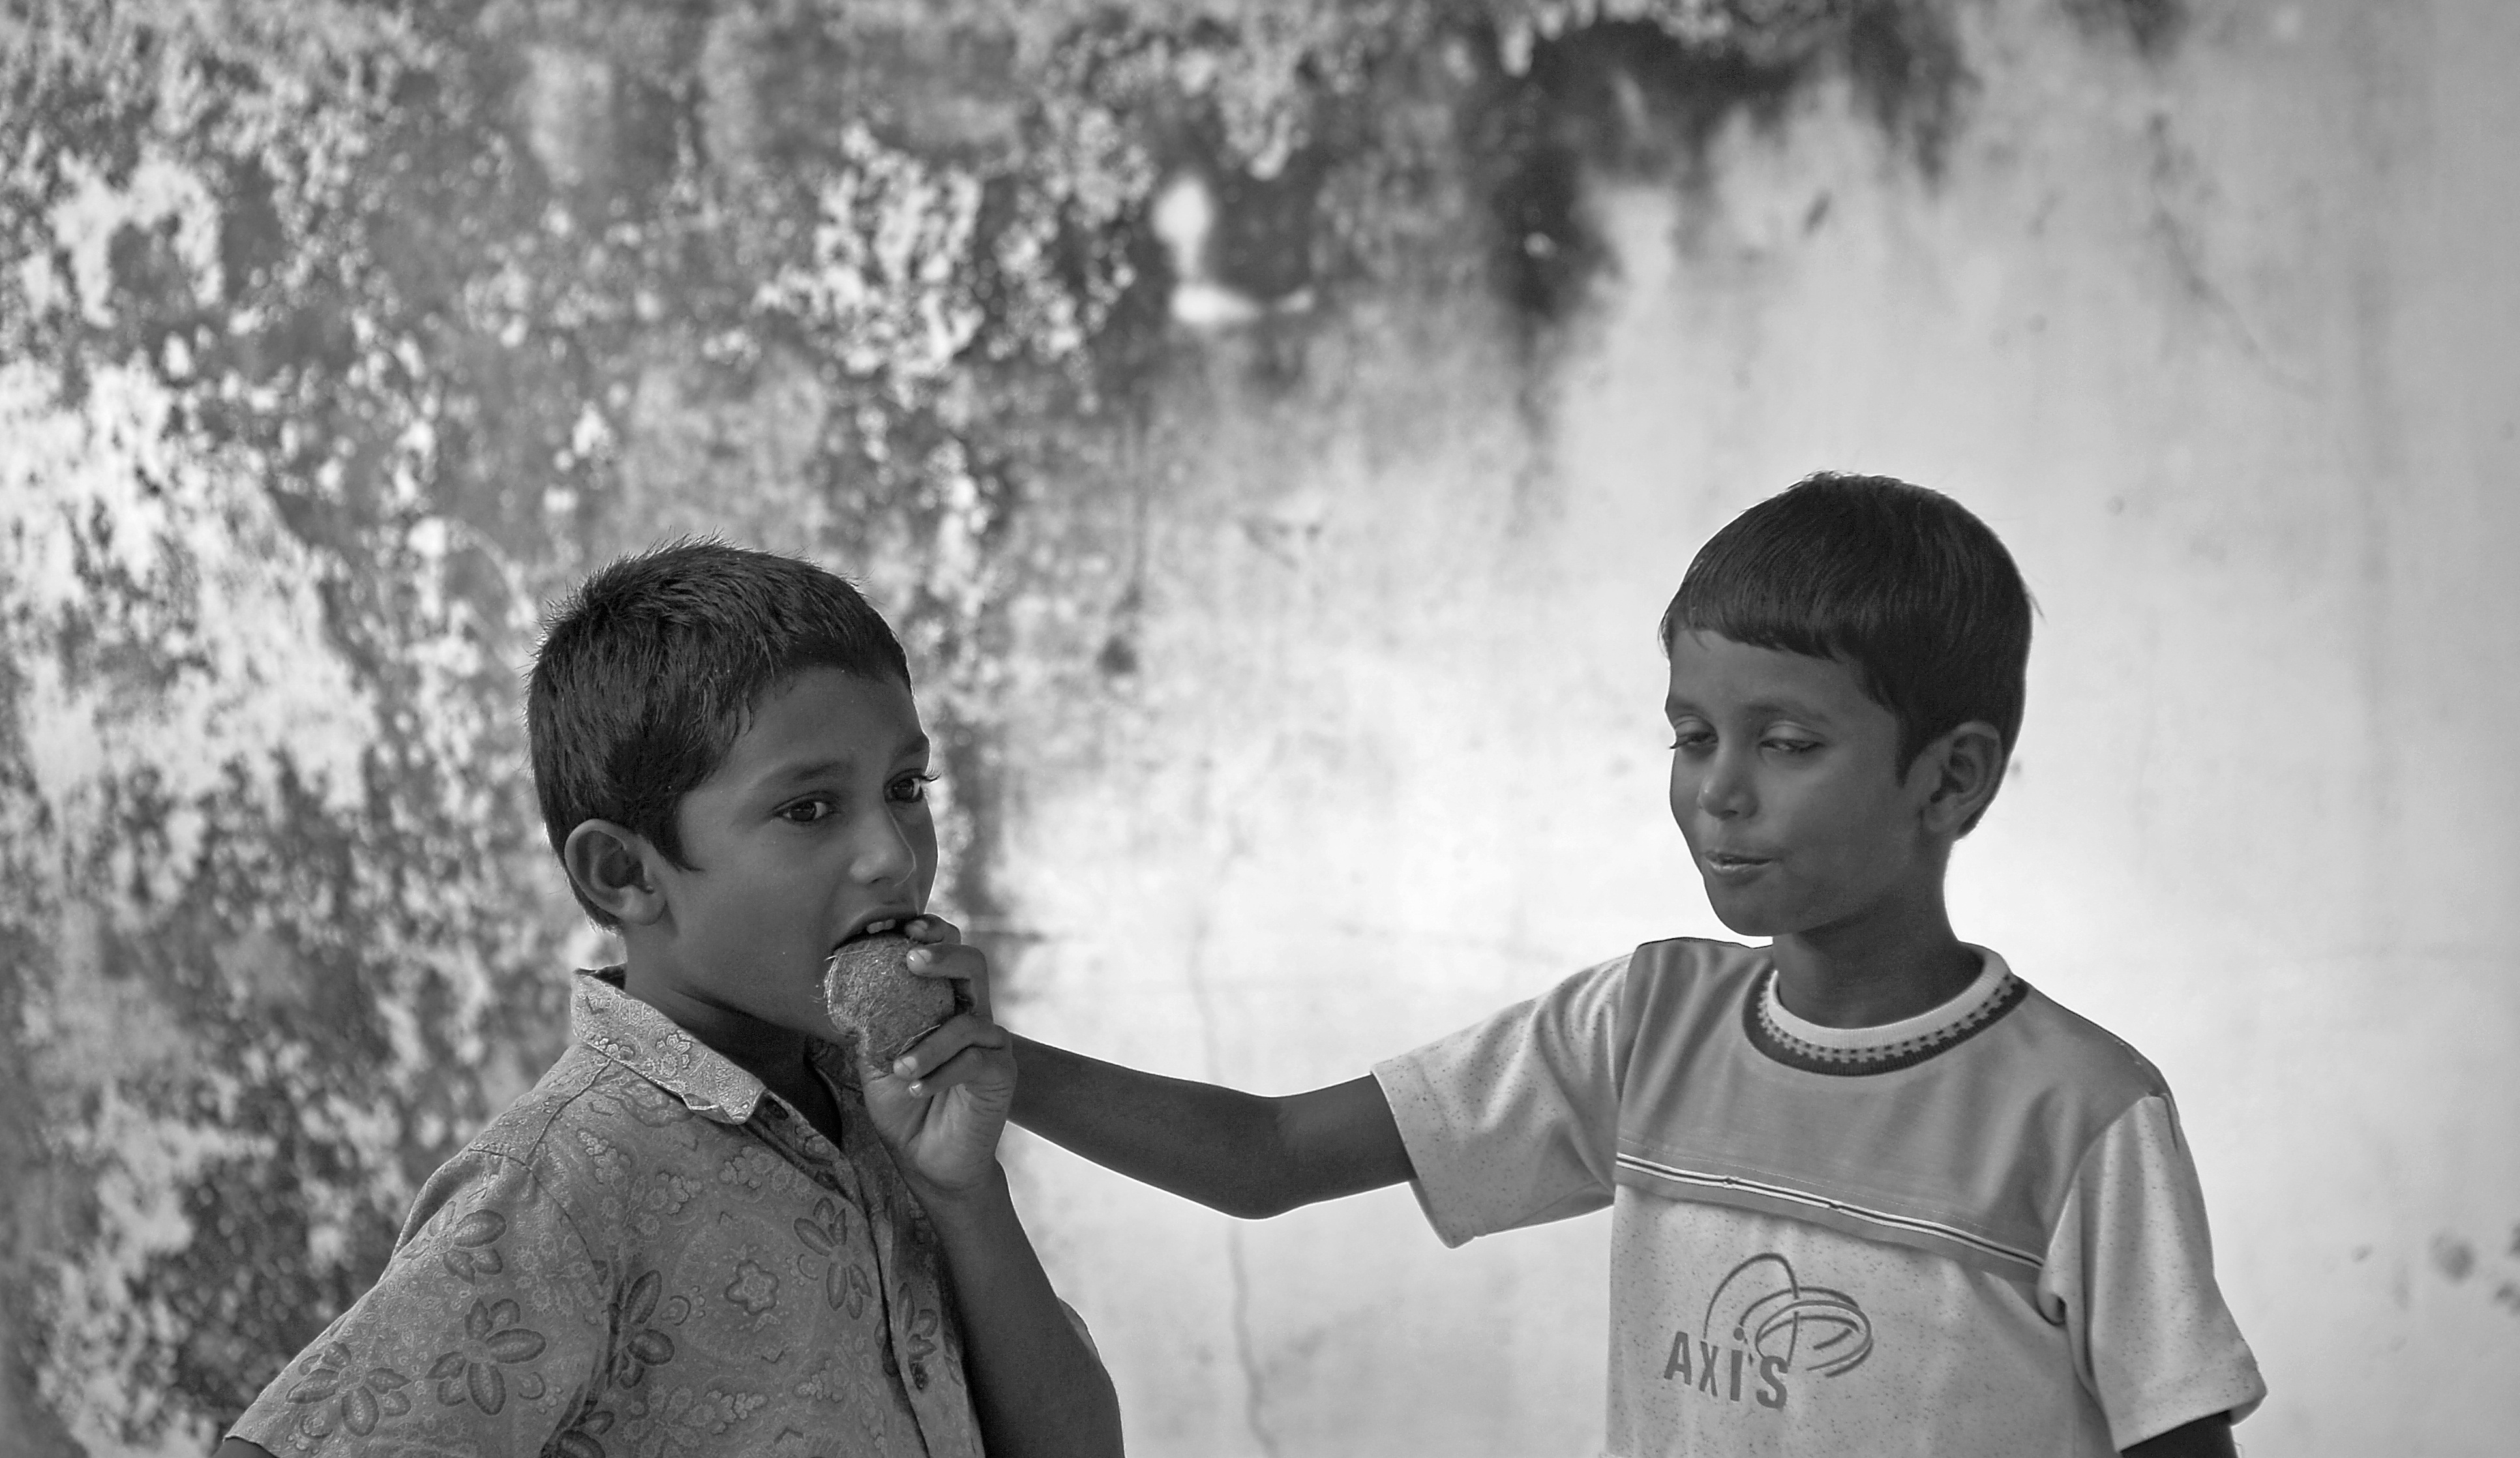
man, person, black and white, people, white, photography, kid, cute, male, asian, portrait, child, black, monochrome, children, happy, boys, photograph, brothers, maldives, monochrome photography, portrait photography